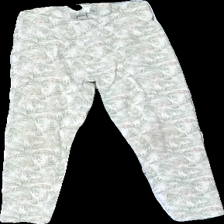
View: front
Type: Tights
Category: Children
Brand: Not in the list
Brand text on label: Amy & Lucy
Colors: White, Green, Pink, Multicolor
Material: 100% cotton
Pattern: Floral print
Cut: Regular, Tight
Size: 104
Season: All
Stains: Minor
Price range: 50-100
Recommended usage: Recycle